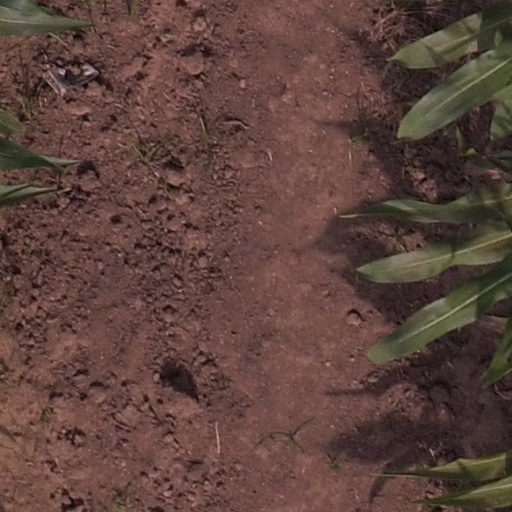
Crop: maize; corn